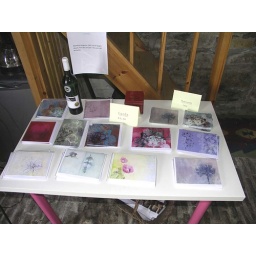
postcards for sale, plus a bottle of wine made from grapes that grow outside in the vineyard.